Lij Iyasu

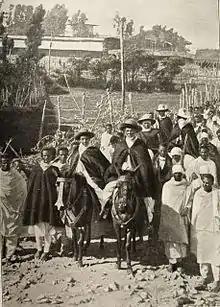
"Lij" Iyasu with the new regent, Ras Tessema

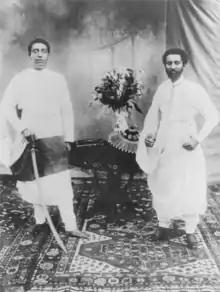
"Lij" Iyasu with "Dejazmach" Teferi (later Emperor Haile Selassie I).

Not long after his decision that "Lij" Iyasu would succeed him, Emperor Menelik succumbed to further strokes. These eventually left him a mere shell of his once-powerful self, and incapacitated until his death in 1913. During his last years, in a bid to retain power, Empress Taitu intrigued against his choice, intending to substitute either her step-daughter "Leilt" Zewditu or her daughter's husband "Ras" Gugsa Welle (who happened to be Taitu's nephew) for Iyasu. In response to Taitu's intriguing, a number of nobles organized in an ever-closer alliance against her. On 28 October 1909, after a massive stroke, Menelik's choice of Iyasu as his heir was made public with "Ras" "Bitweded" Tessema Nadew as regent.